Éleuthère Mascart

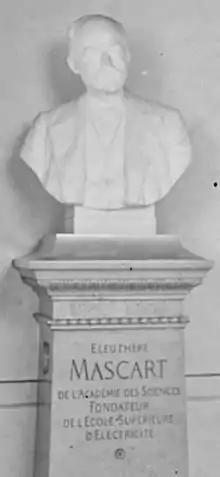
Bust of Éleuthère Mascart

Éleuthère Élie Nicolas Mascart (20 February 1837 – 24 August 1908) was a French physicist. His research focused in optics, electricity, magnetism, and meteorology.